Jeff Gordon

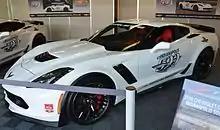
Gordon drove this 2015 Corvette Z06 as the honorary pace car driver for the 99th Indianapolis 500.

Prior to his sponsorship with Pepsi, Gordon had been sponsored by Coca-Cola, but eventually chose Pepsi due to more visibility, along with Coca-Cola wanting Gordon to be a regional sponsor in the southeastern United States. Gordon has also been sponsored by Kellogg Company, Frito-Lay, Edy's, and Ray-Ban. Since 2012, Gordon has been sponsored by DVX Sun and Safety Sunglass, which are constructed with elastomer from DuPont.